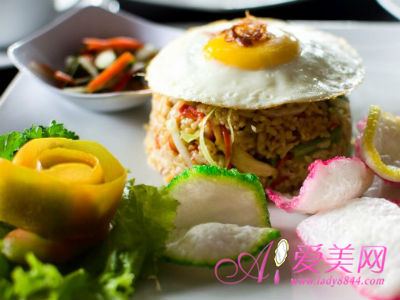
Label: trash